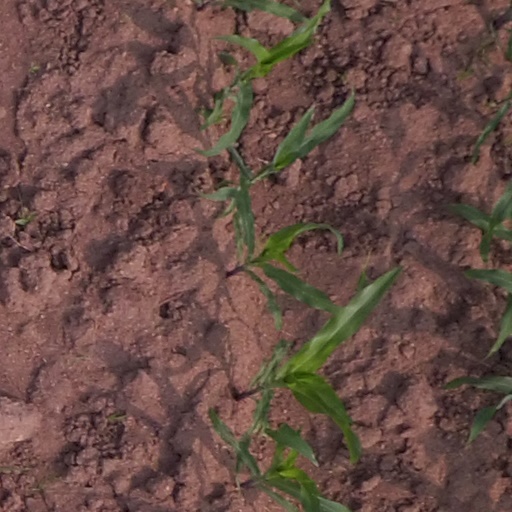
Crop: maize; corn